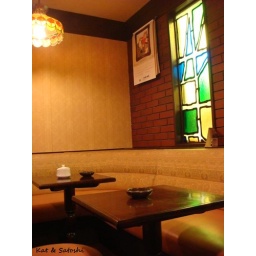
Baraen's interior as well as exterior haven't been updated in years. The walls are yellow from all the tobacco in the air.